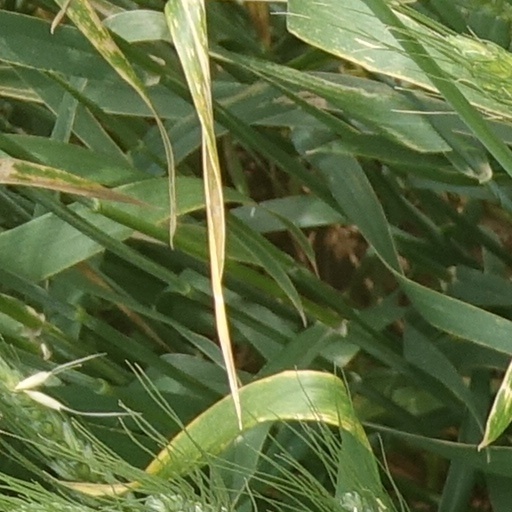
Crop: wheat